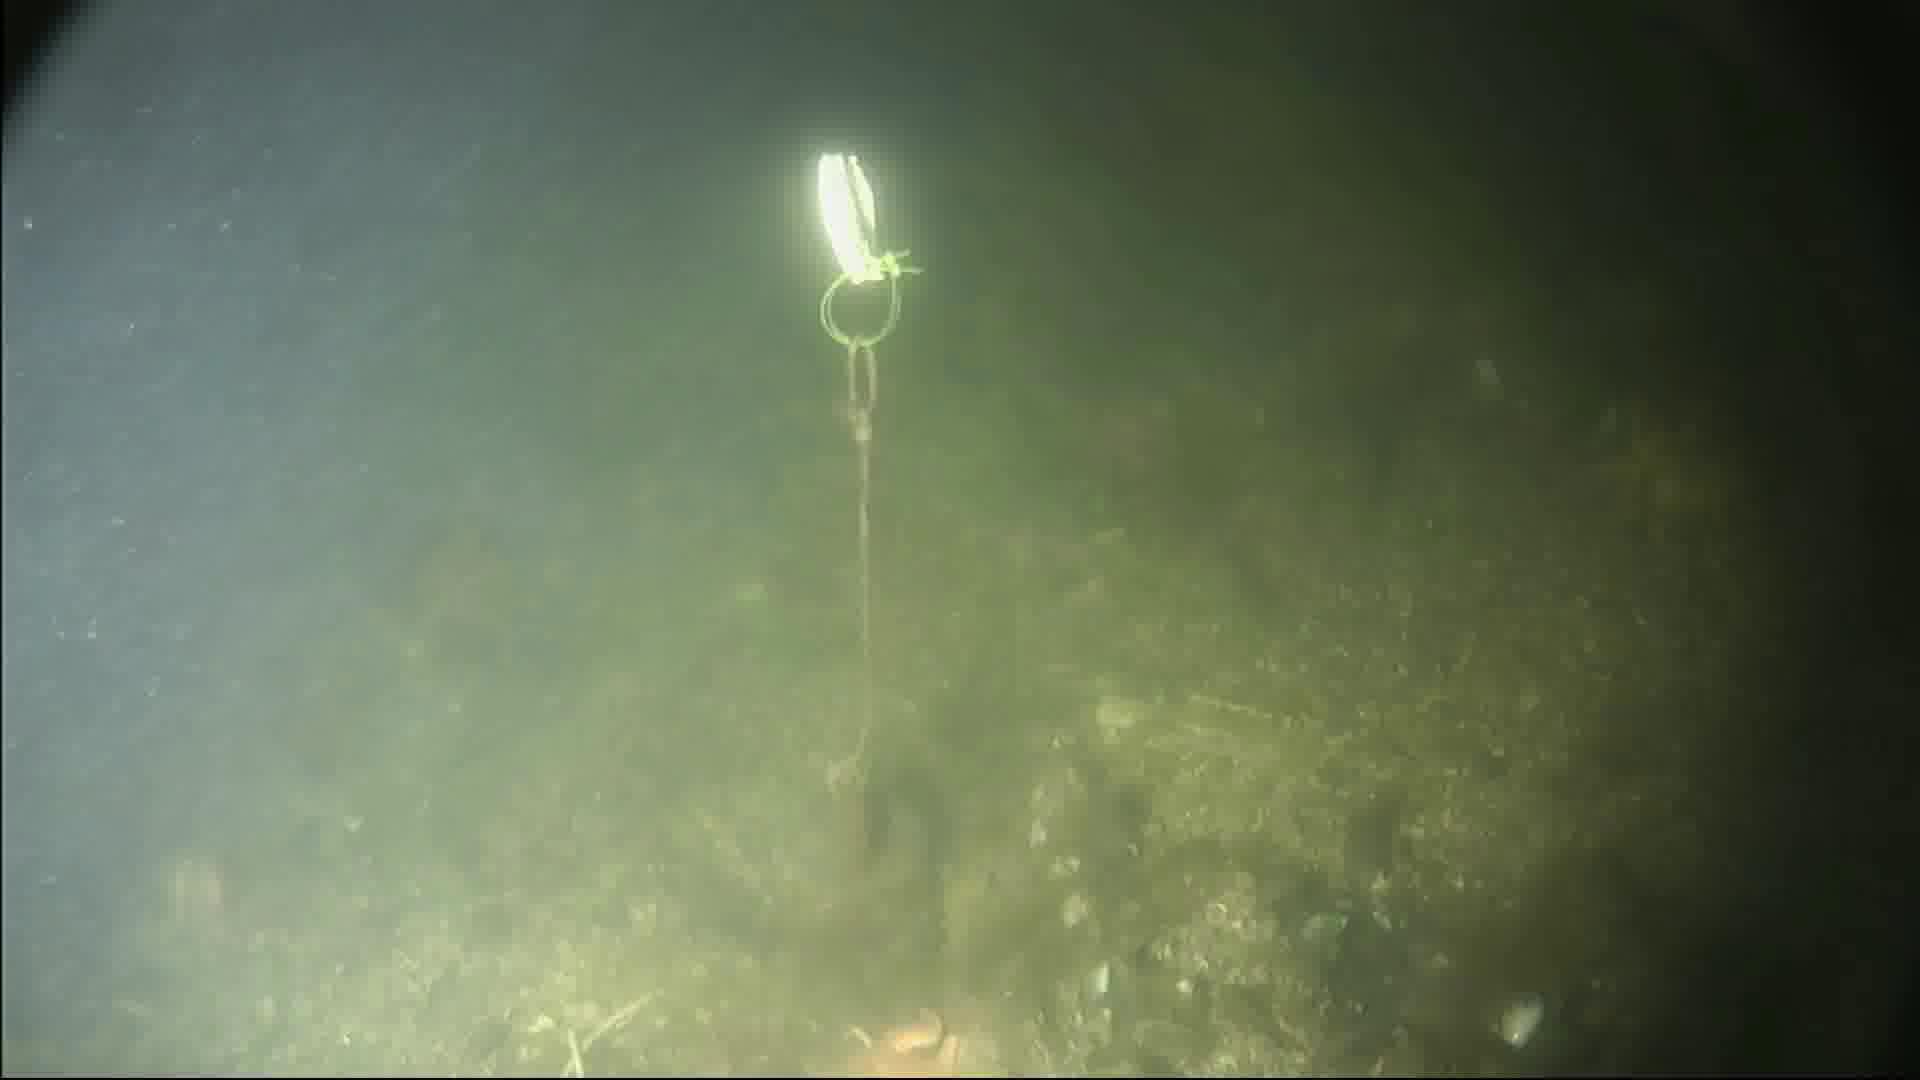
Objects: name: starfish